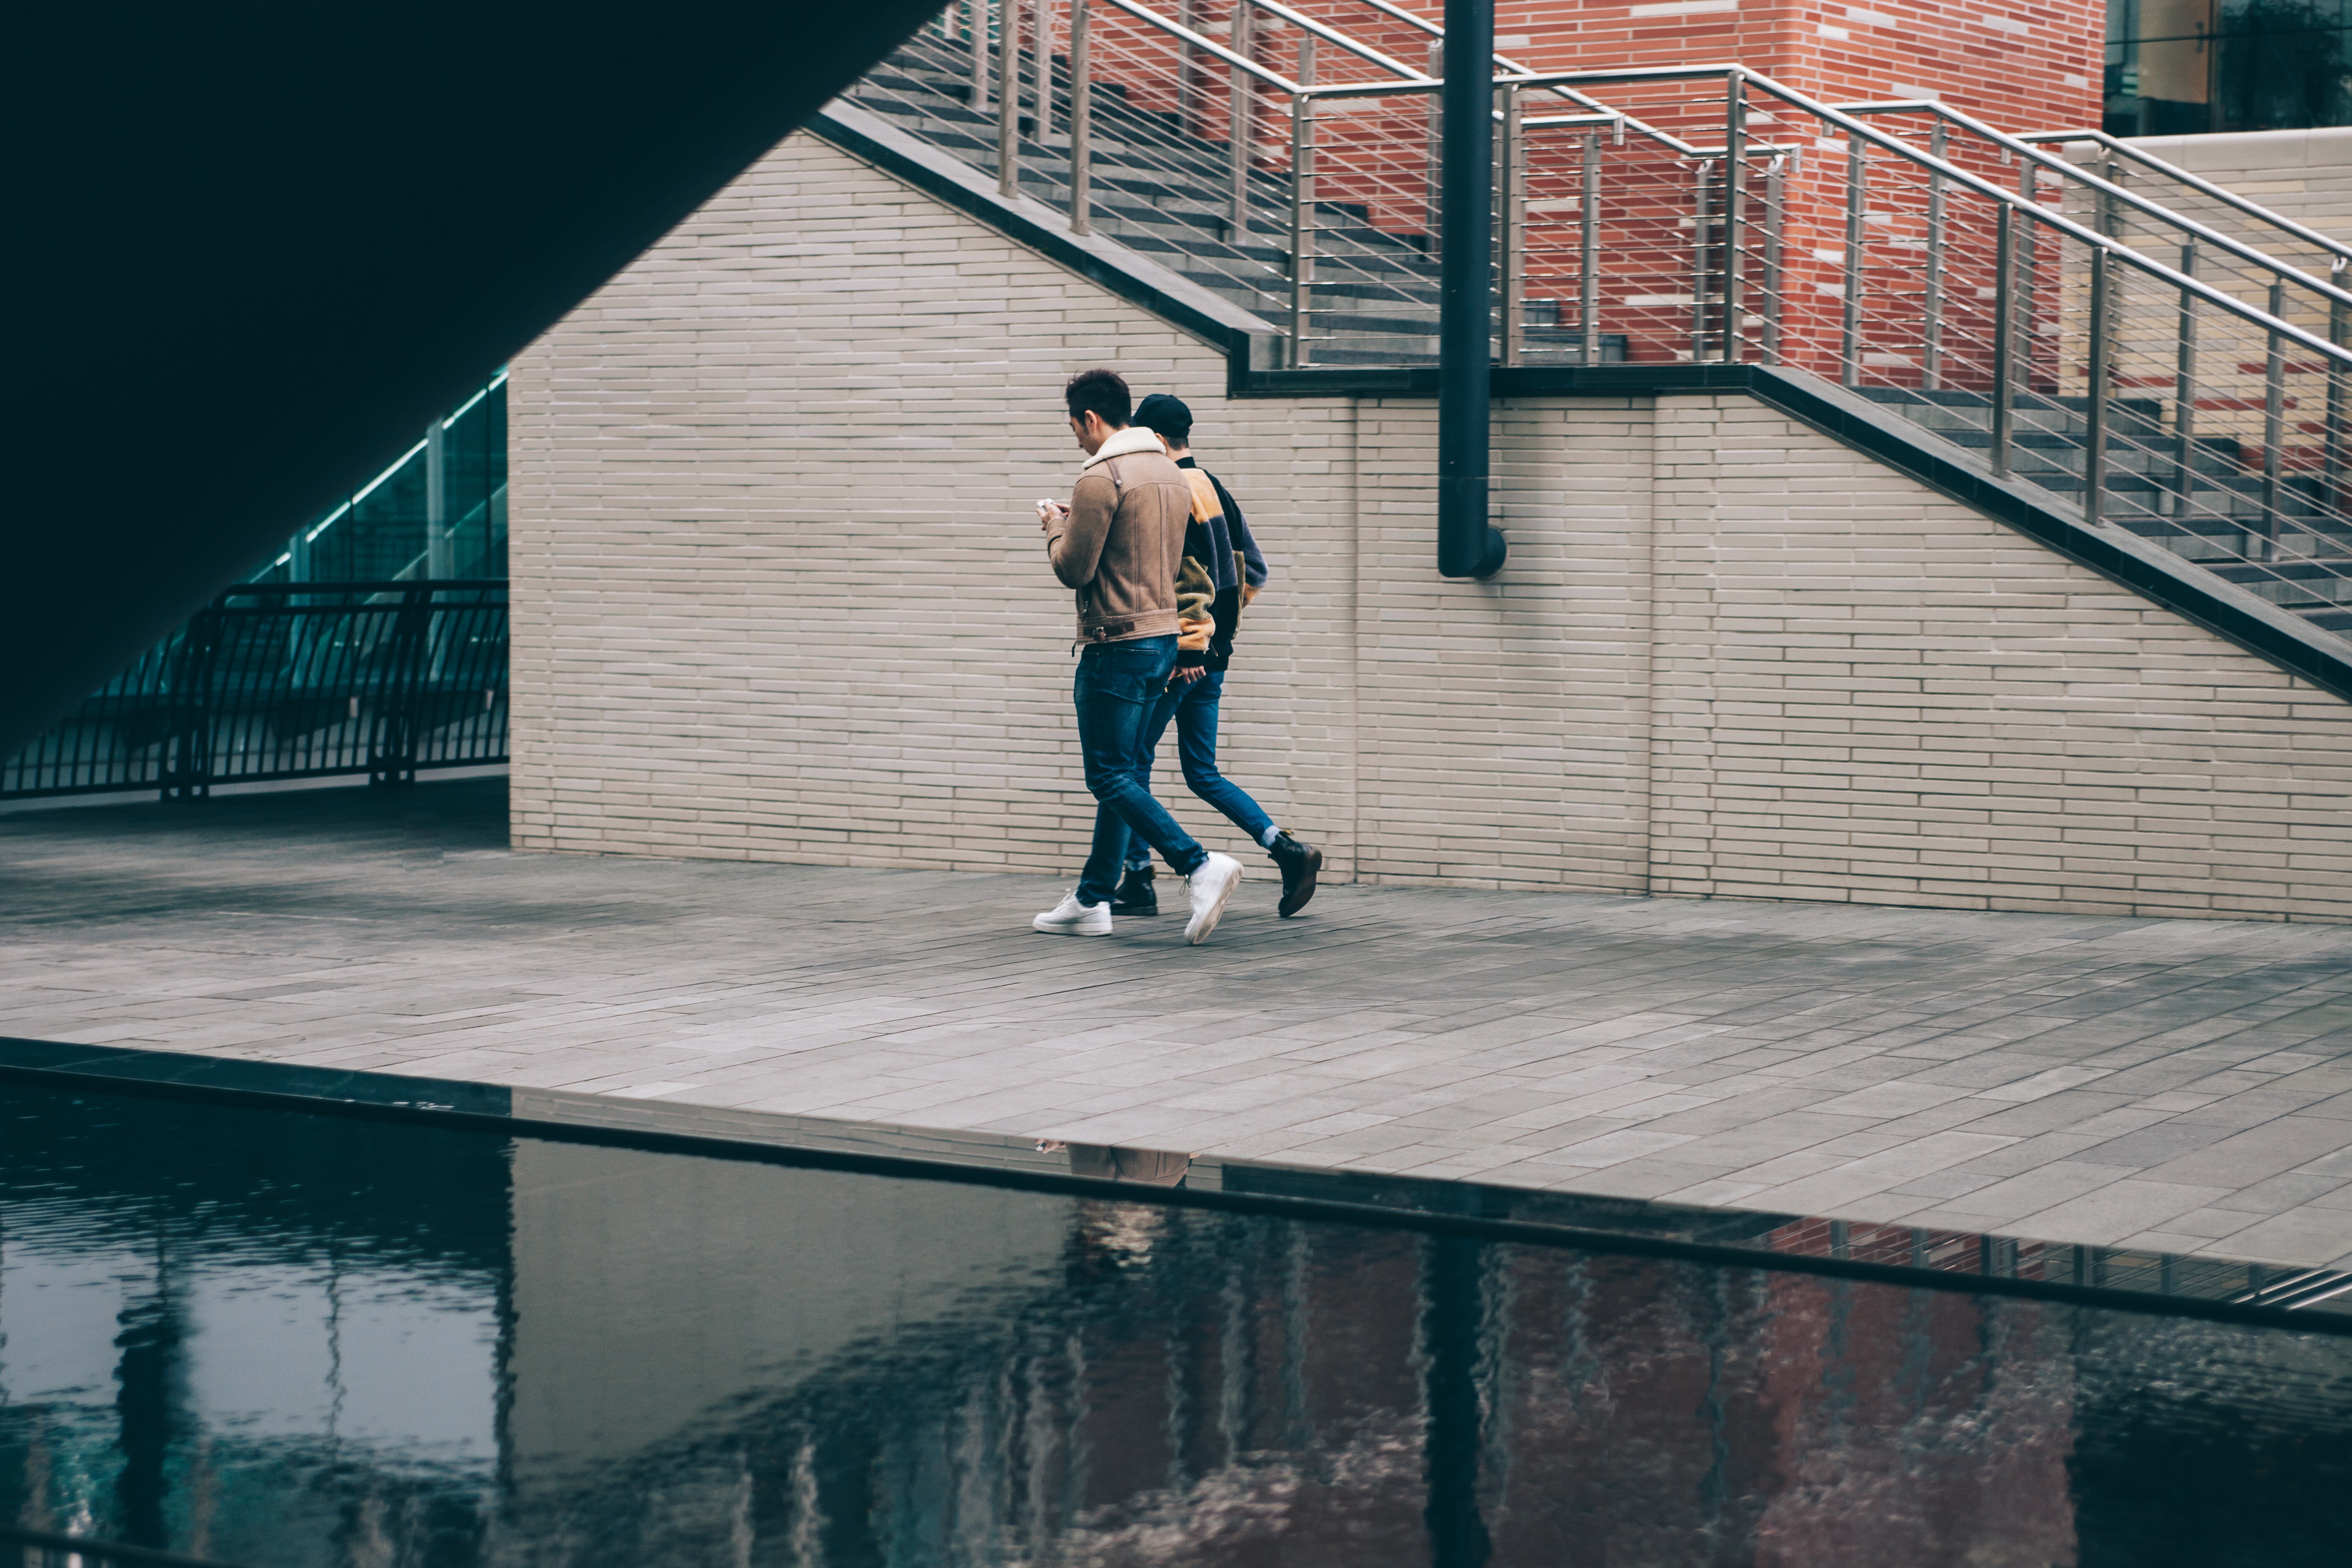
urban area, snapshot, architecture, handrail, reflection, infrastructure, cool, recreation, footwear, city, skateboarding, street, style